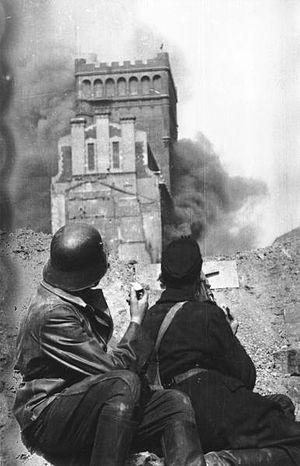
PAST était un opérateur polonais de téléphone dans la période de l'Entre-deux-guerres. Il était réputé pour son siège de Varsovie, qui, à l'époque de sa construction, était le premier et le plus haut gratte-ciel de l'Empire russe, ainsi que le plus haut bâtiment de la ville de Varsovie. La lutte pour le bâtiment lors de l'Insurrection de Varsovie de 1944 a également ajouté à la légende de ce lieu.